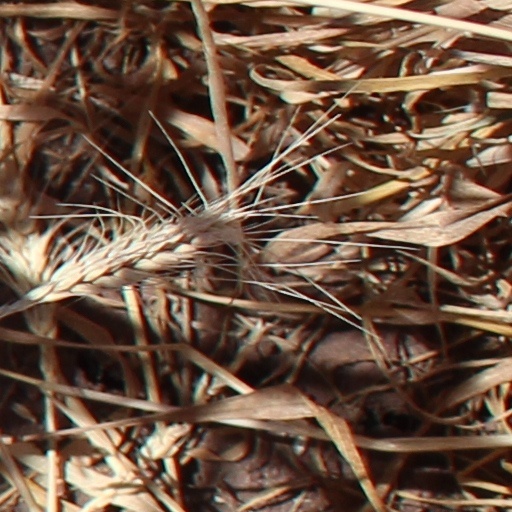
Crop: wheat